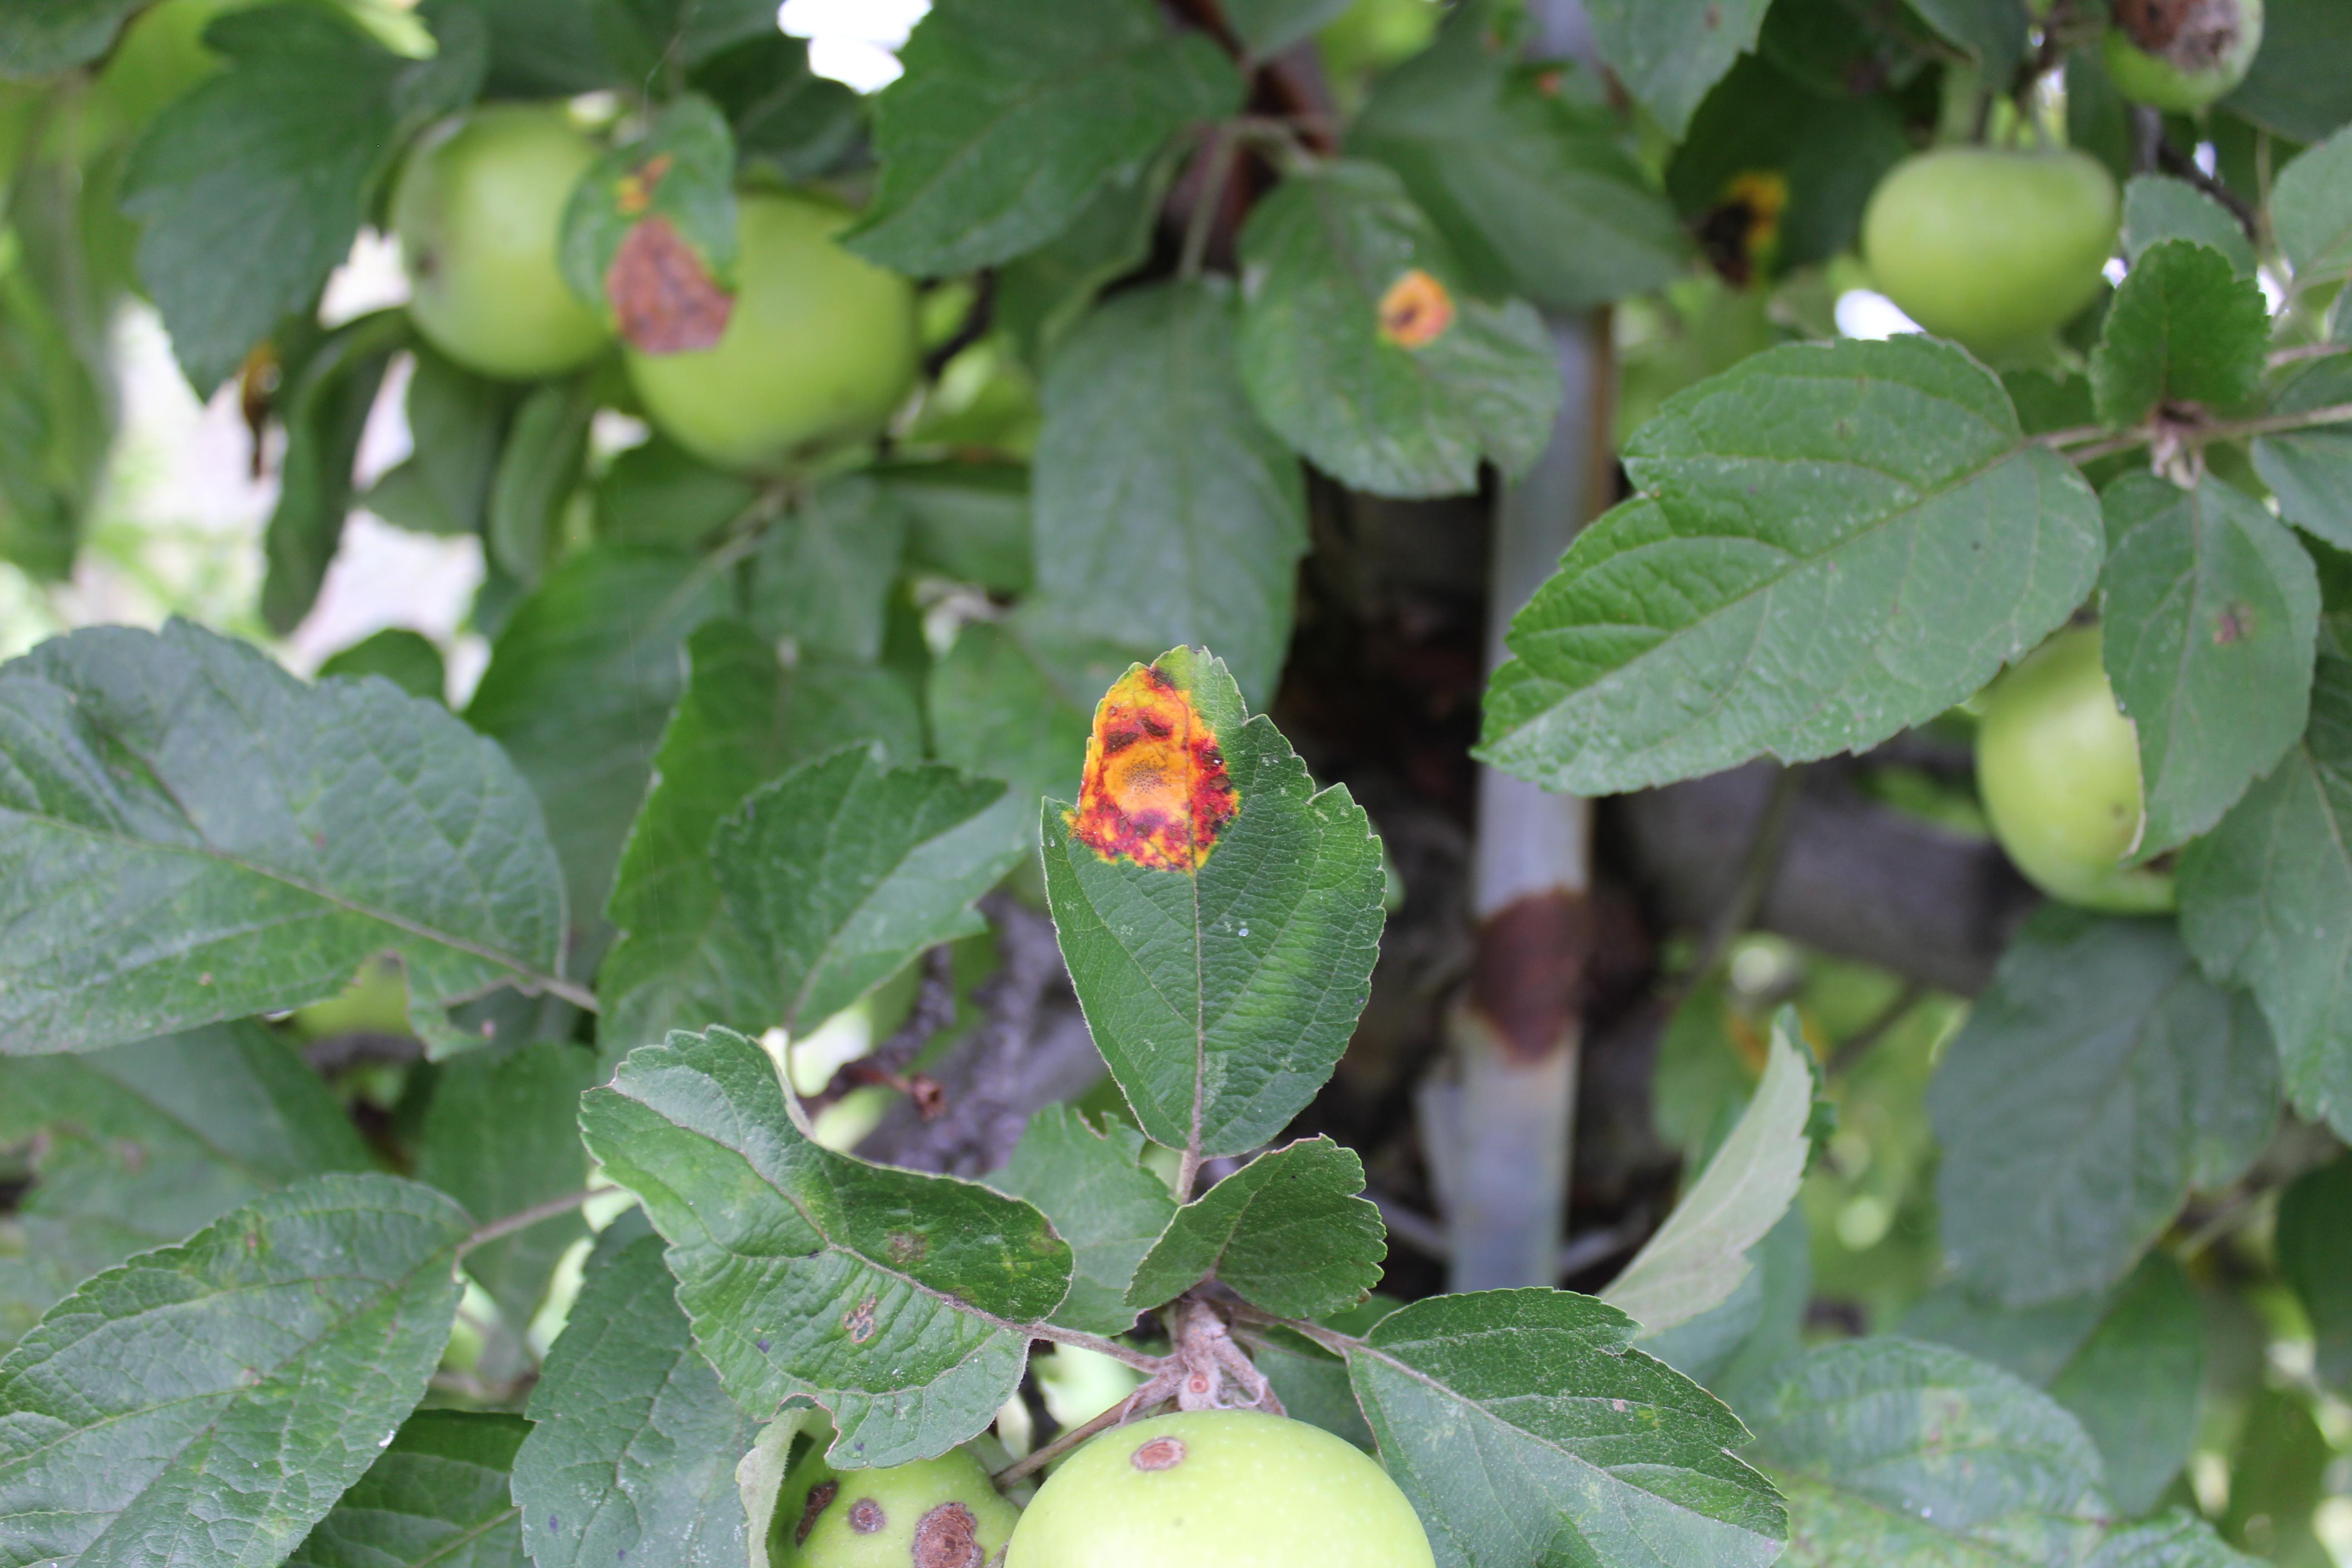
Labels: rust